Don Dodge

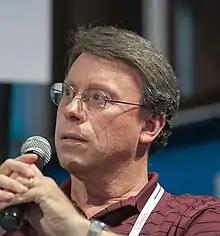

Don Dodge (born 1957) is a Developer Advocate for Google, which requires that he helps developers build applications on the company's platforms. Prior to working at Google, Dodge was a start-up evangelist at Microsoft, where he was one of their most visible employees following Robert Scoble's departure in 2006.